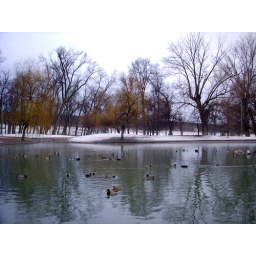
1/24/09 - another one I really like - especially the way the trees are outlined in the sky and water.